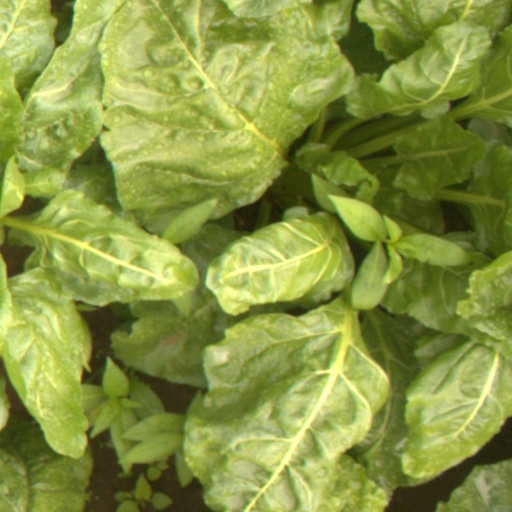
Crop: sugar beet